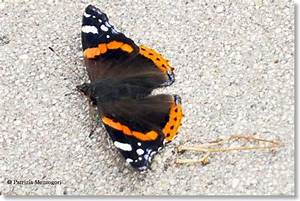
Label: farfalla